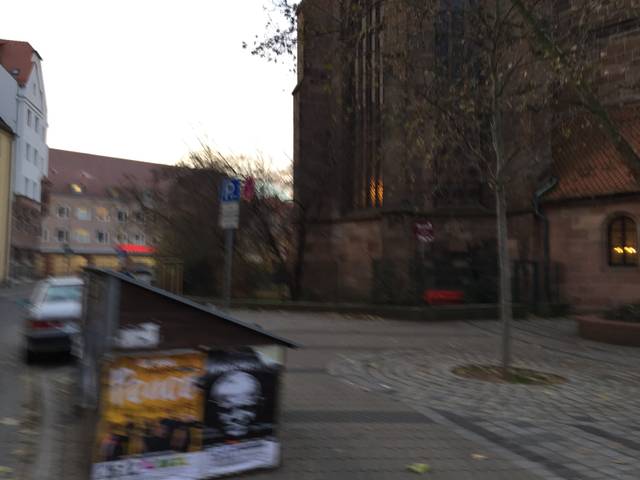
Region: Germany
Coordinates: 49.45, 11.07